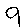
Label: 9